McCook Gazette

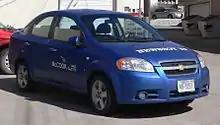
A "Newsboy" in 2011

On the eve of World War II, the "Gazette" acquired one of the last teletypesetters manufactured. With this machine, the paper could be produced with only two printers; this allowed it to remain in production at a time when Linotype operators were in short supply because of the war.